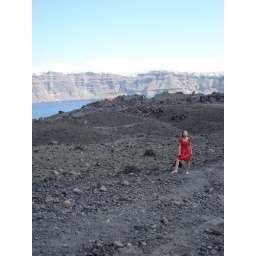
Nea Kameni Volcano and a little chinese woman in a red dress